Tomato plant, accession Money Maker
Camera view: tilt-top (135 deg); turntable rotation: 270 degrees
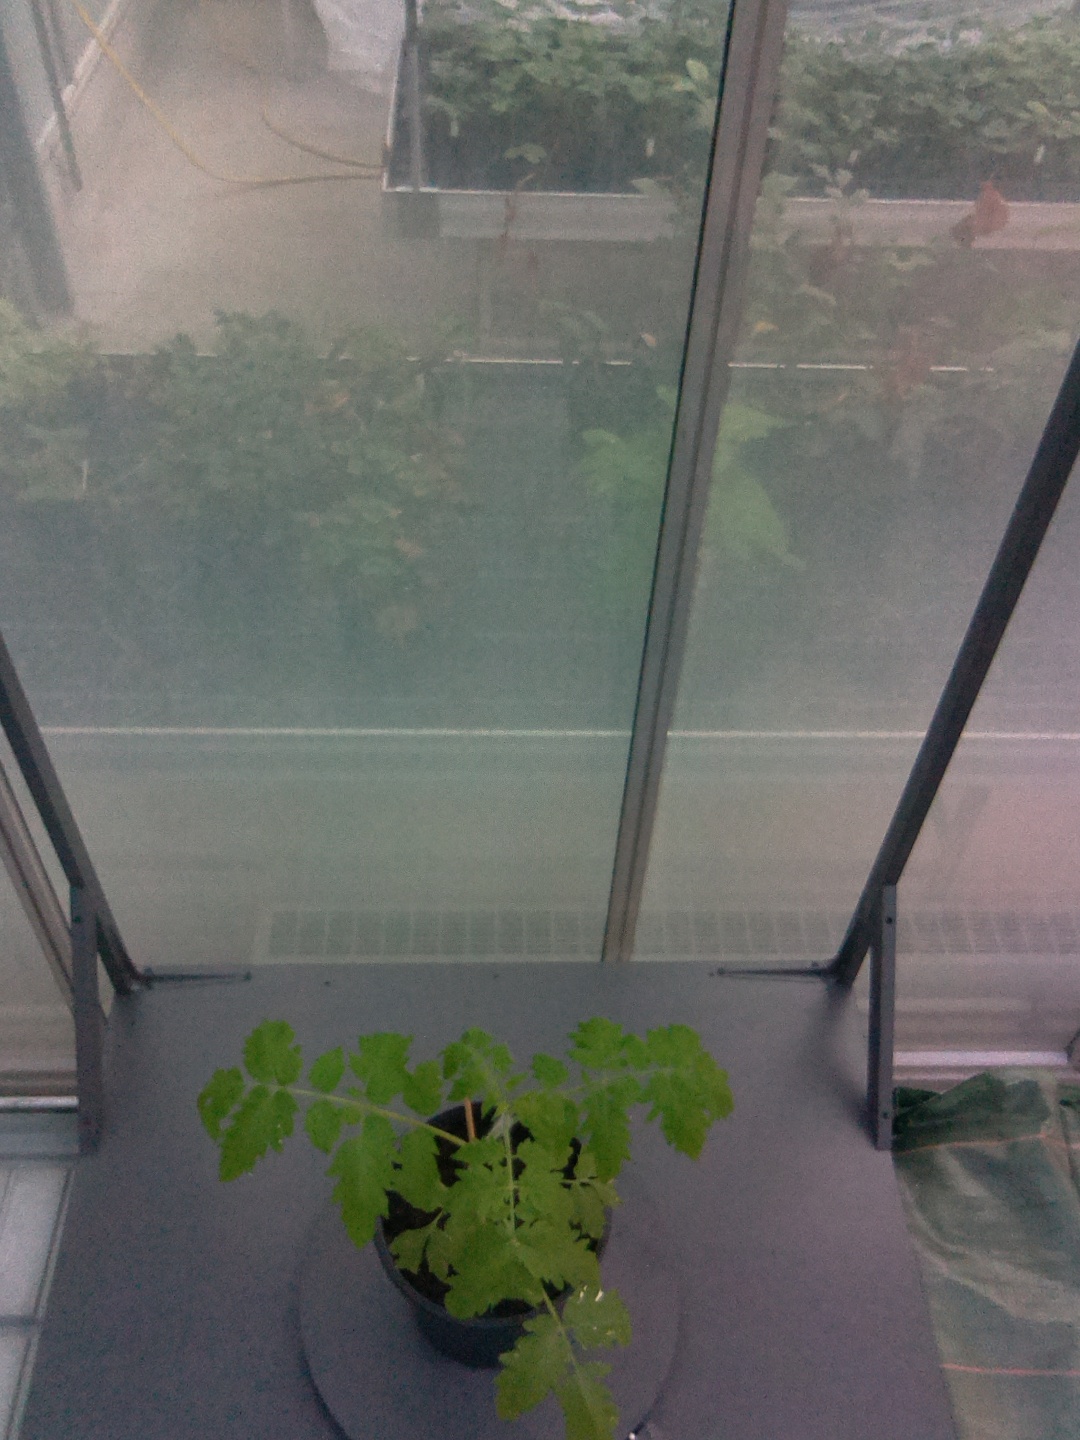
BBCH growth stage 13: 6 of true leaves visible